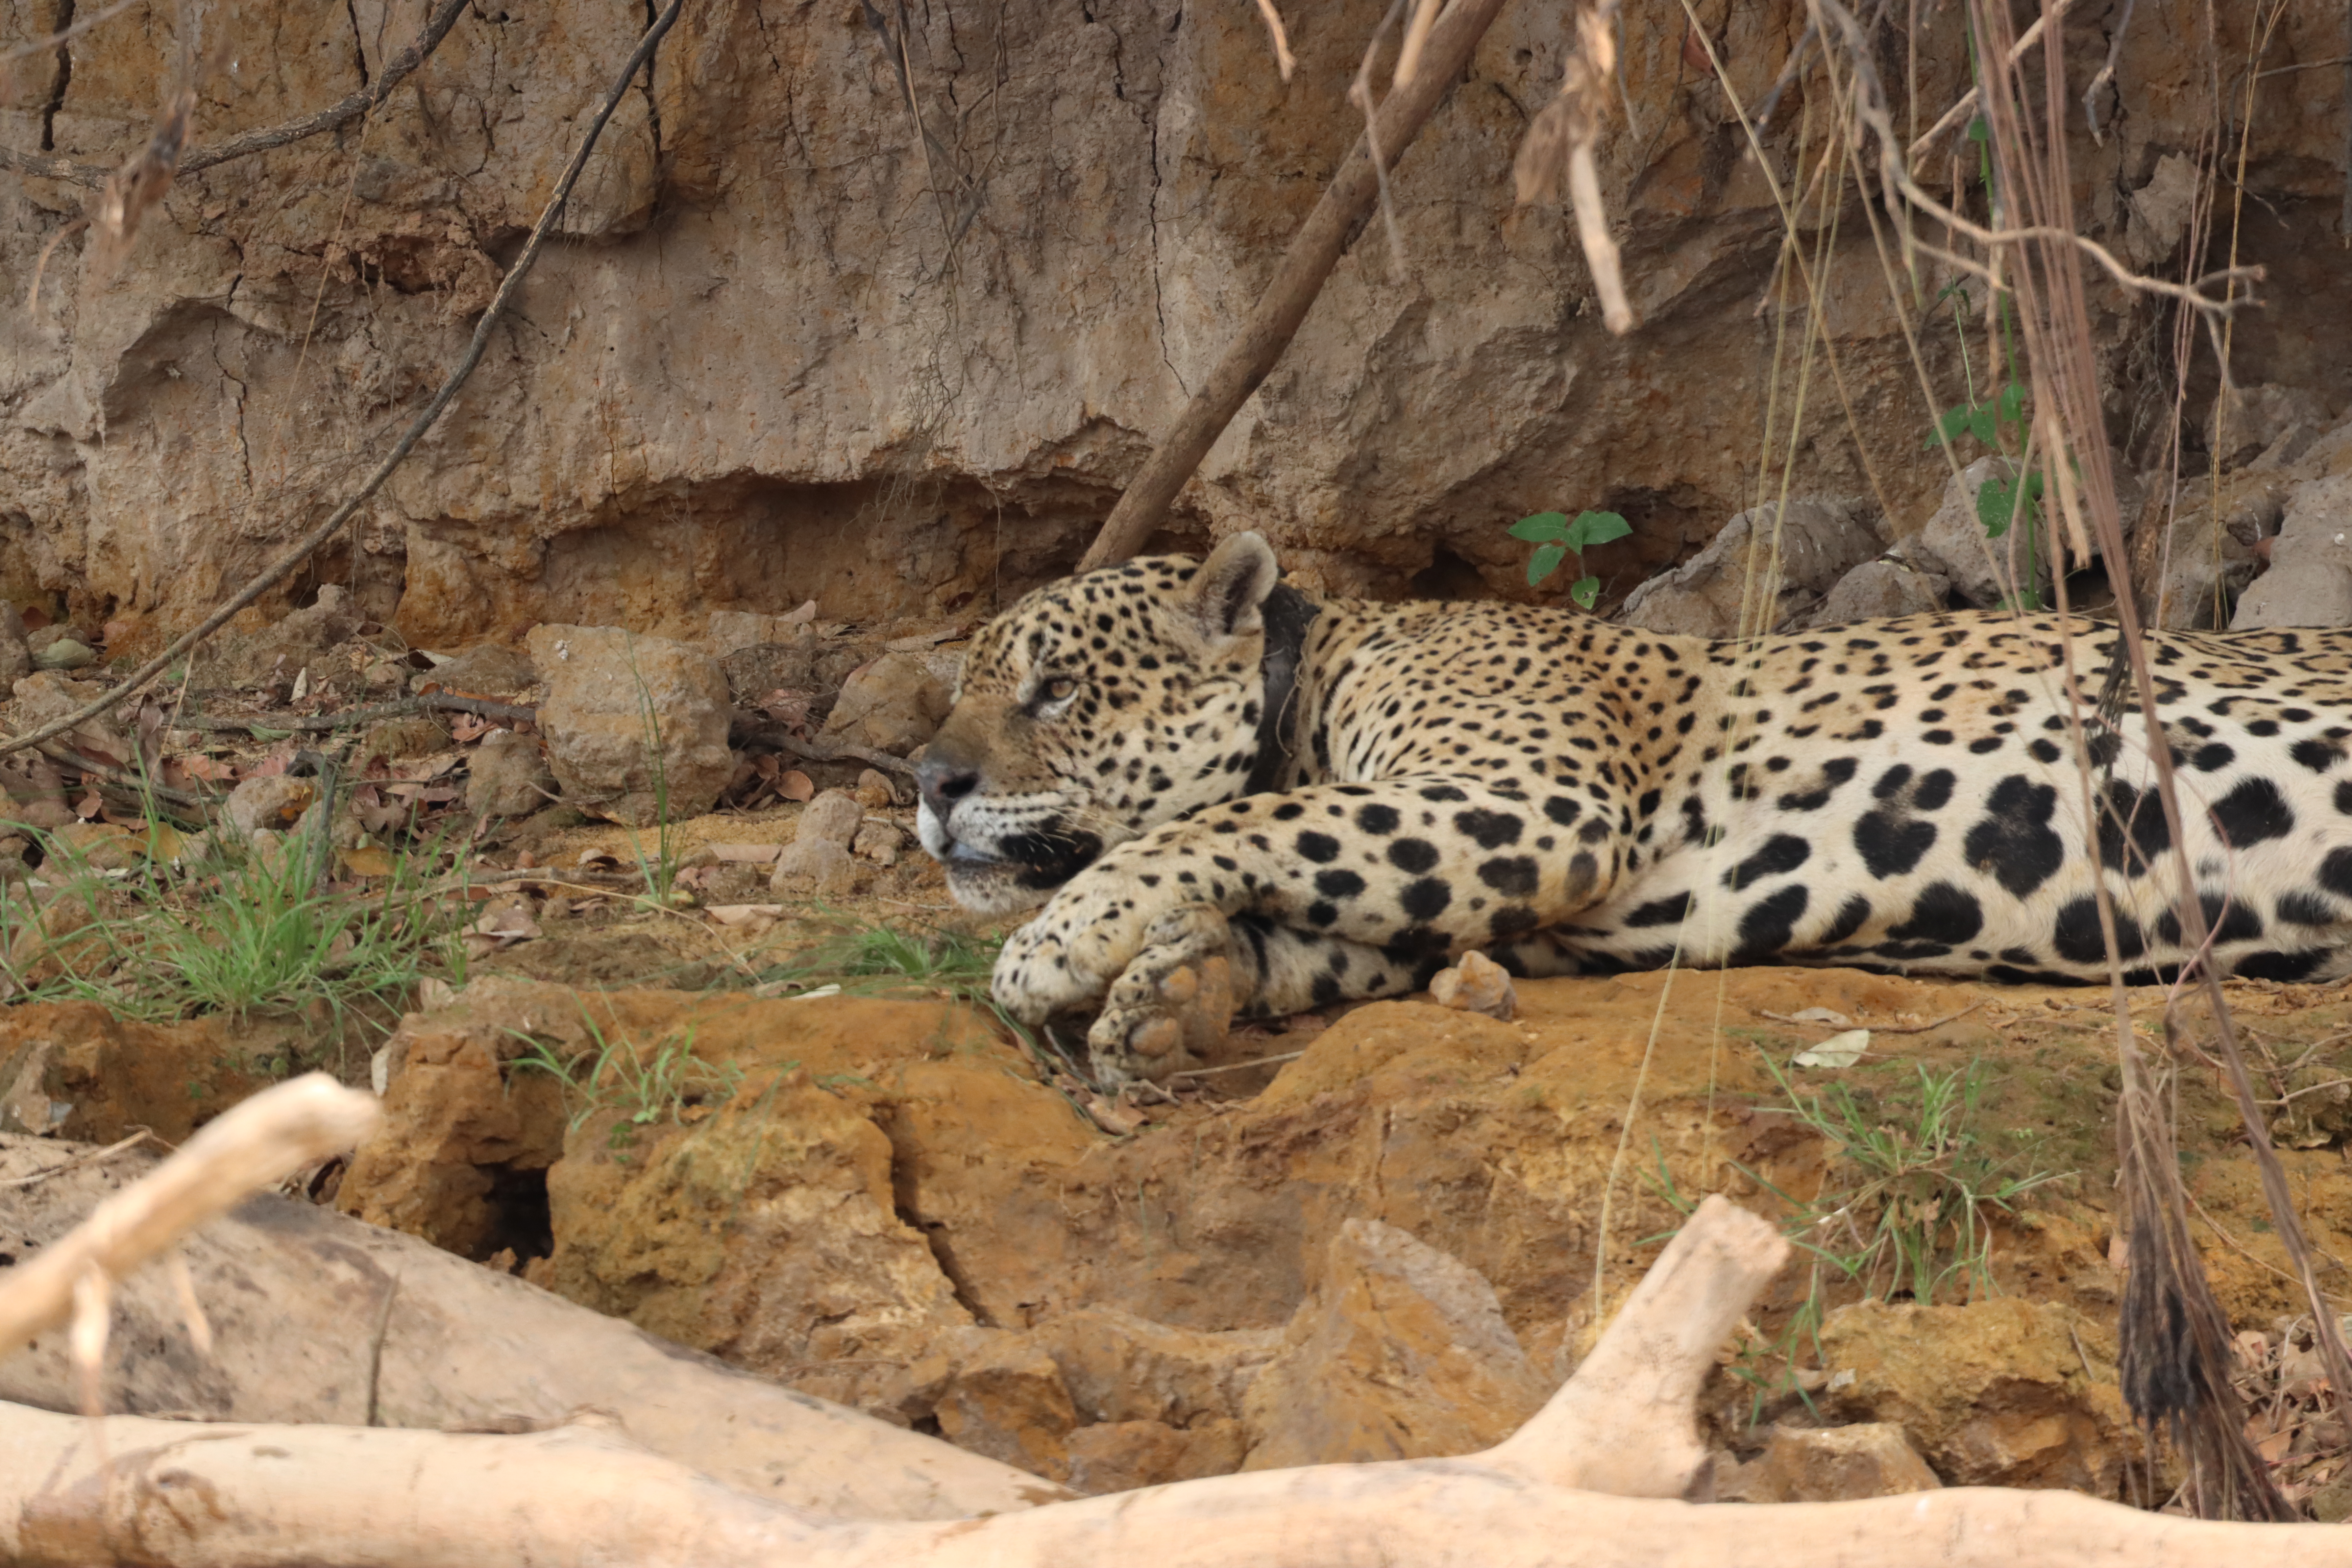
Jaguar: Ousado